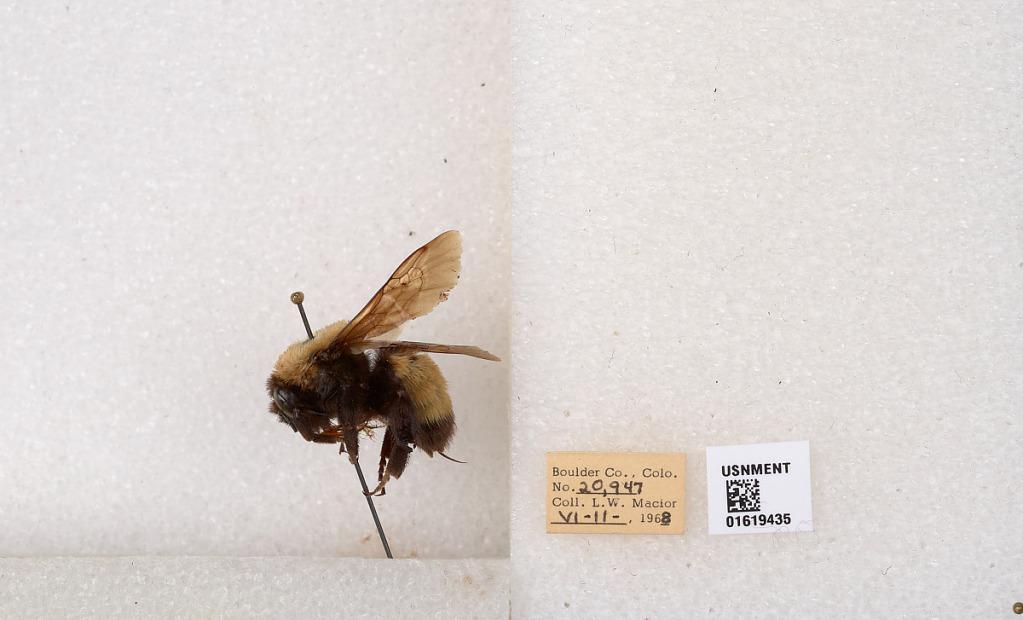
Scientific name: Bombus (Bombus) nevadensis Cresson